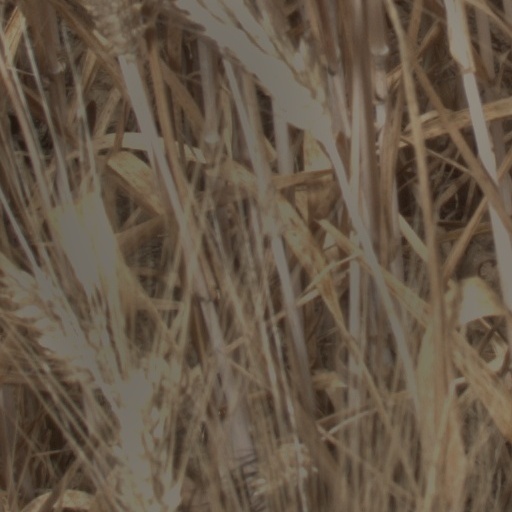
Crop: wheat